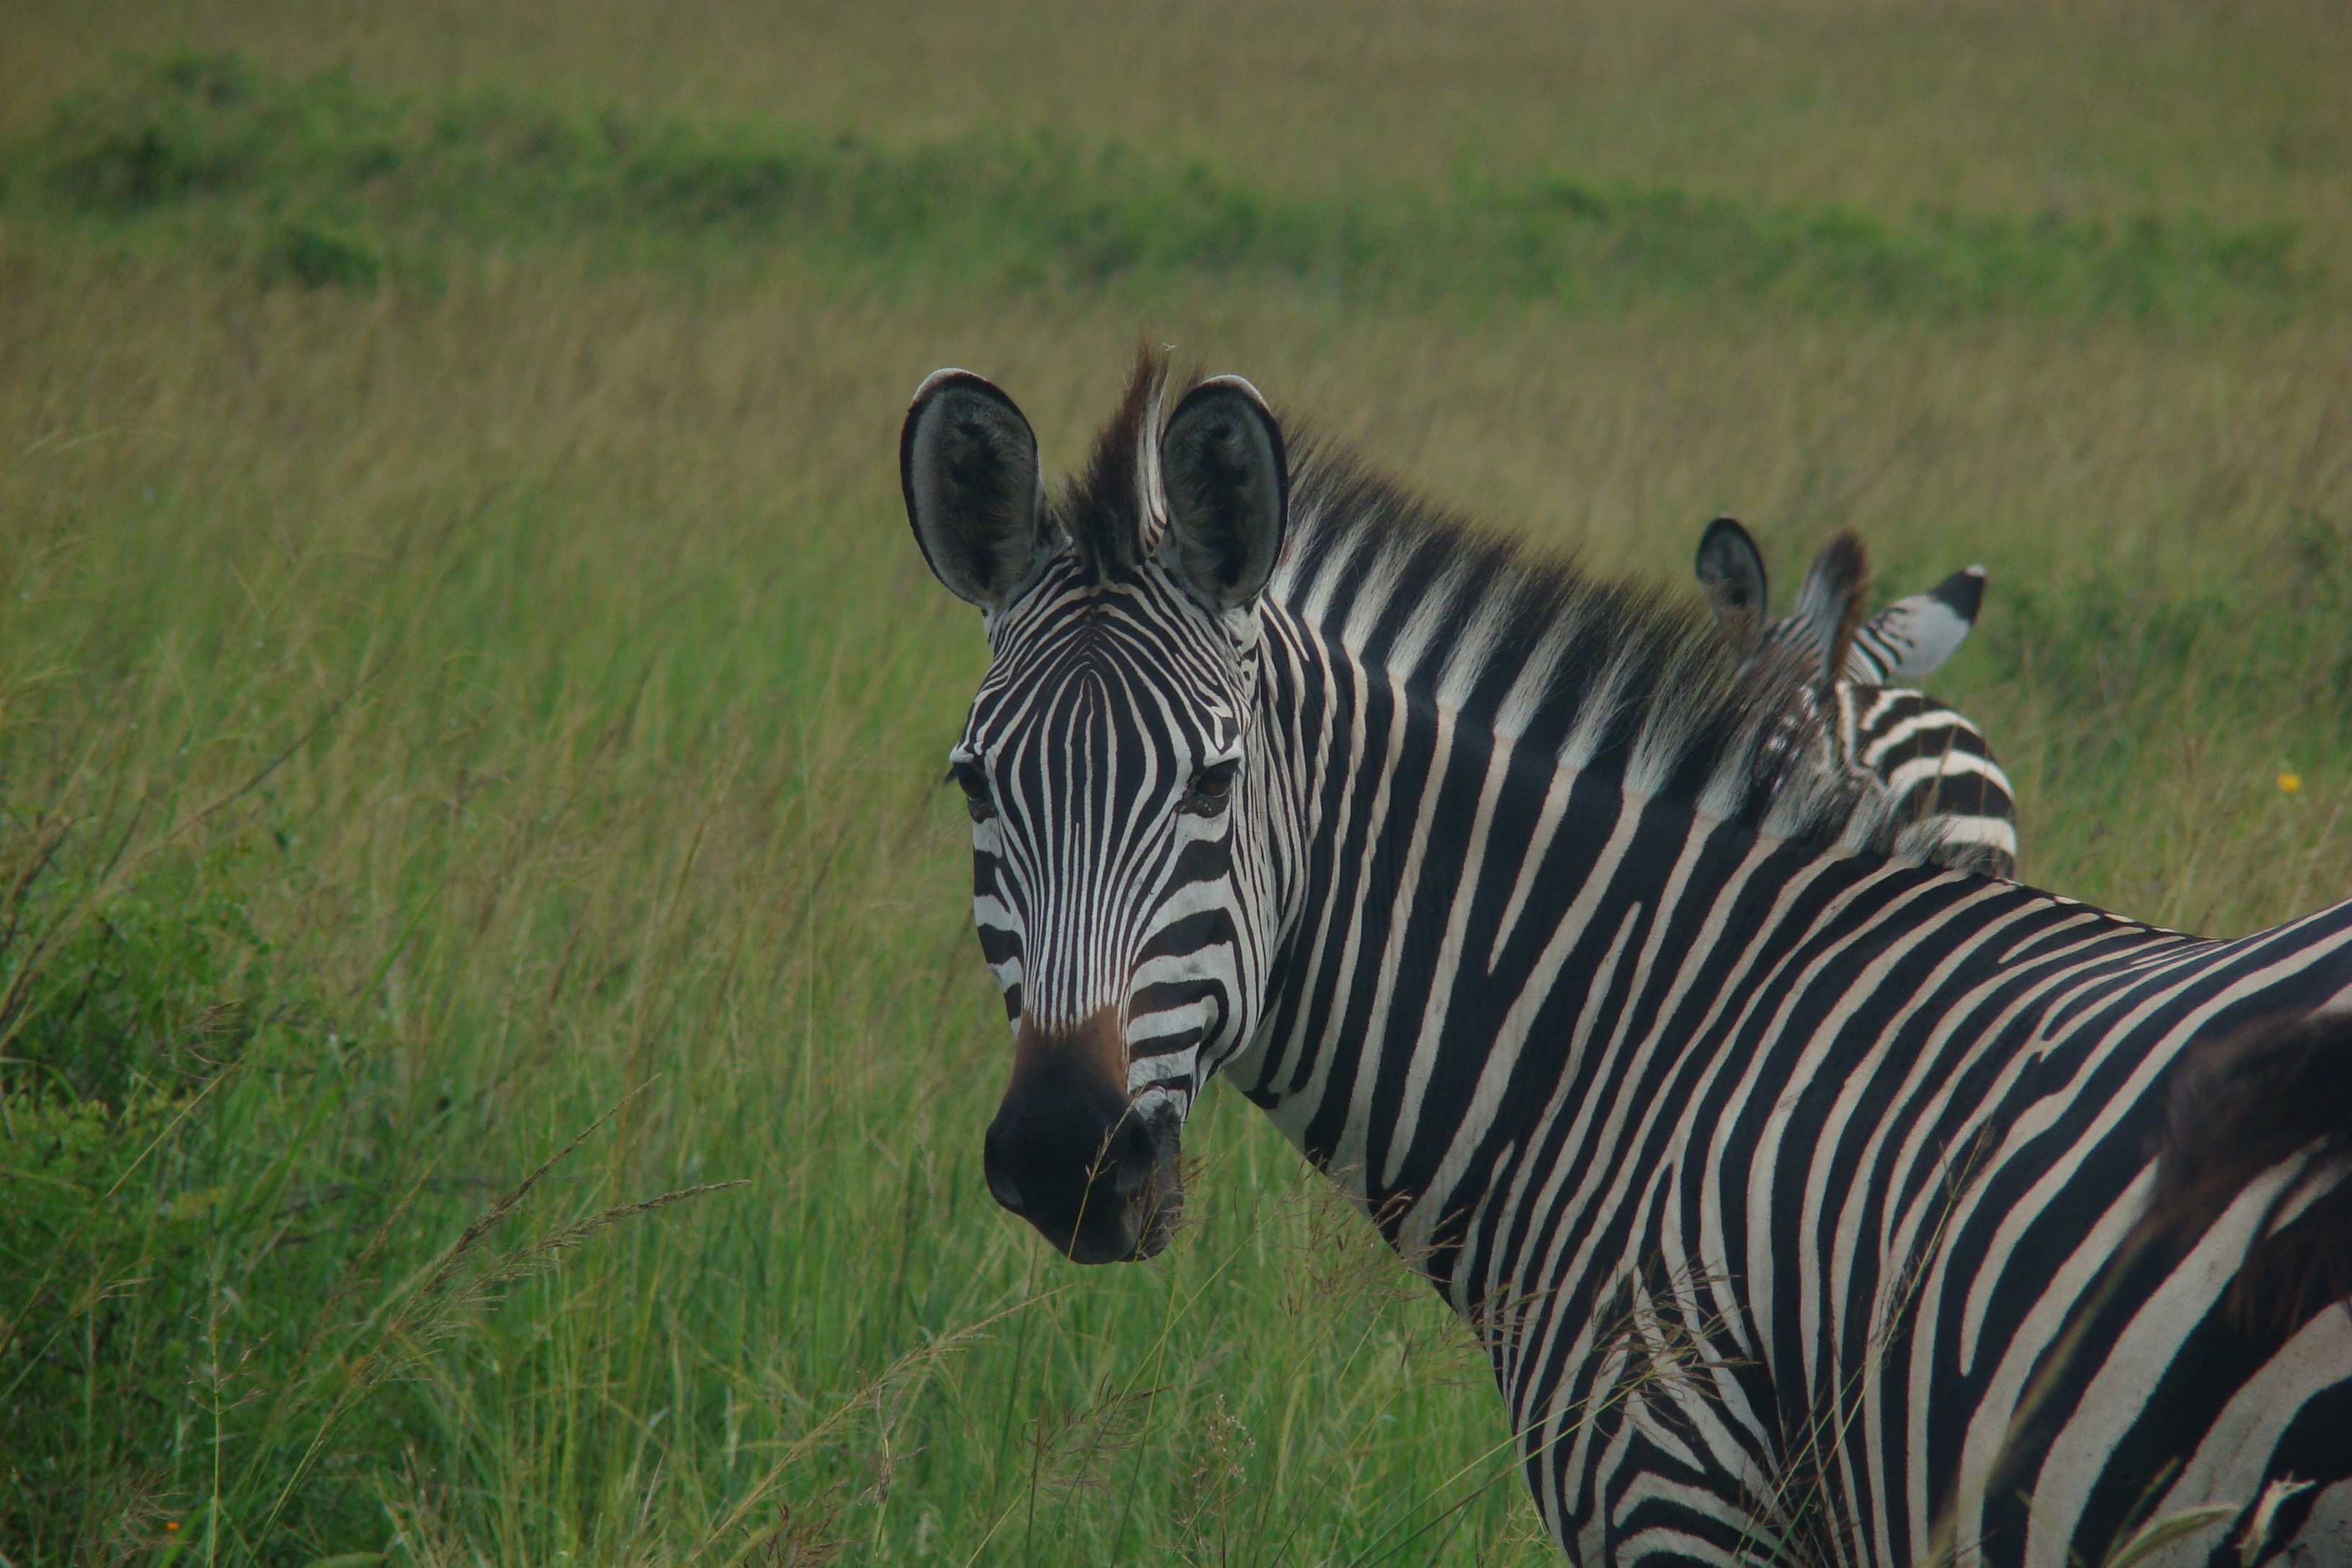
prairie, adventure, animal, wildlife, wild, africa, mammal, mane, fauna, savanna, plain, zebra, wild animal, grassland, tanzania, animal world, safari, horse like mammal